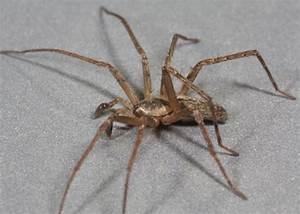
spider